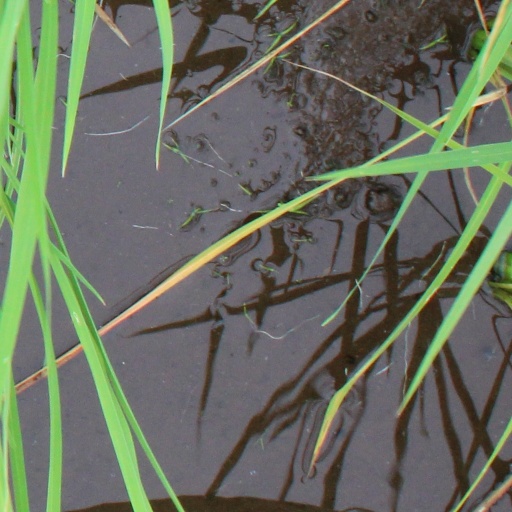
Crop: rice